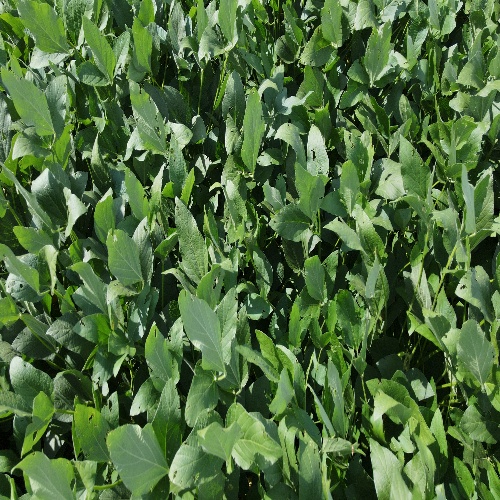
Label: Caterpillar